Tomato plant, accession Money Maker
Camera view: horizontal (90 deg, fisheye); turntable rotation: 60 degrees
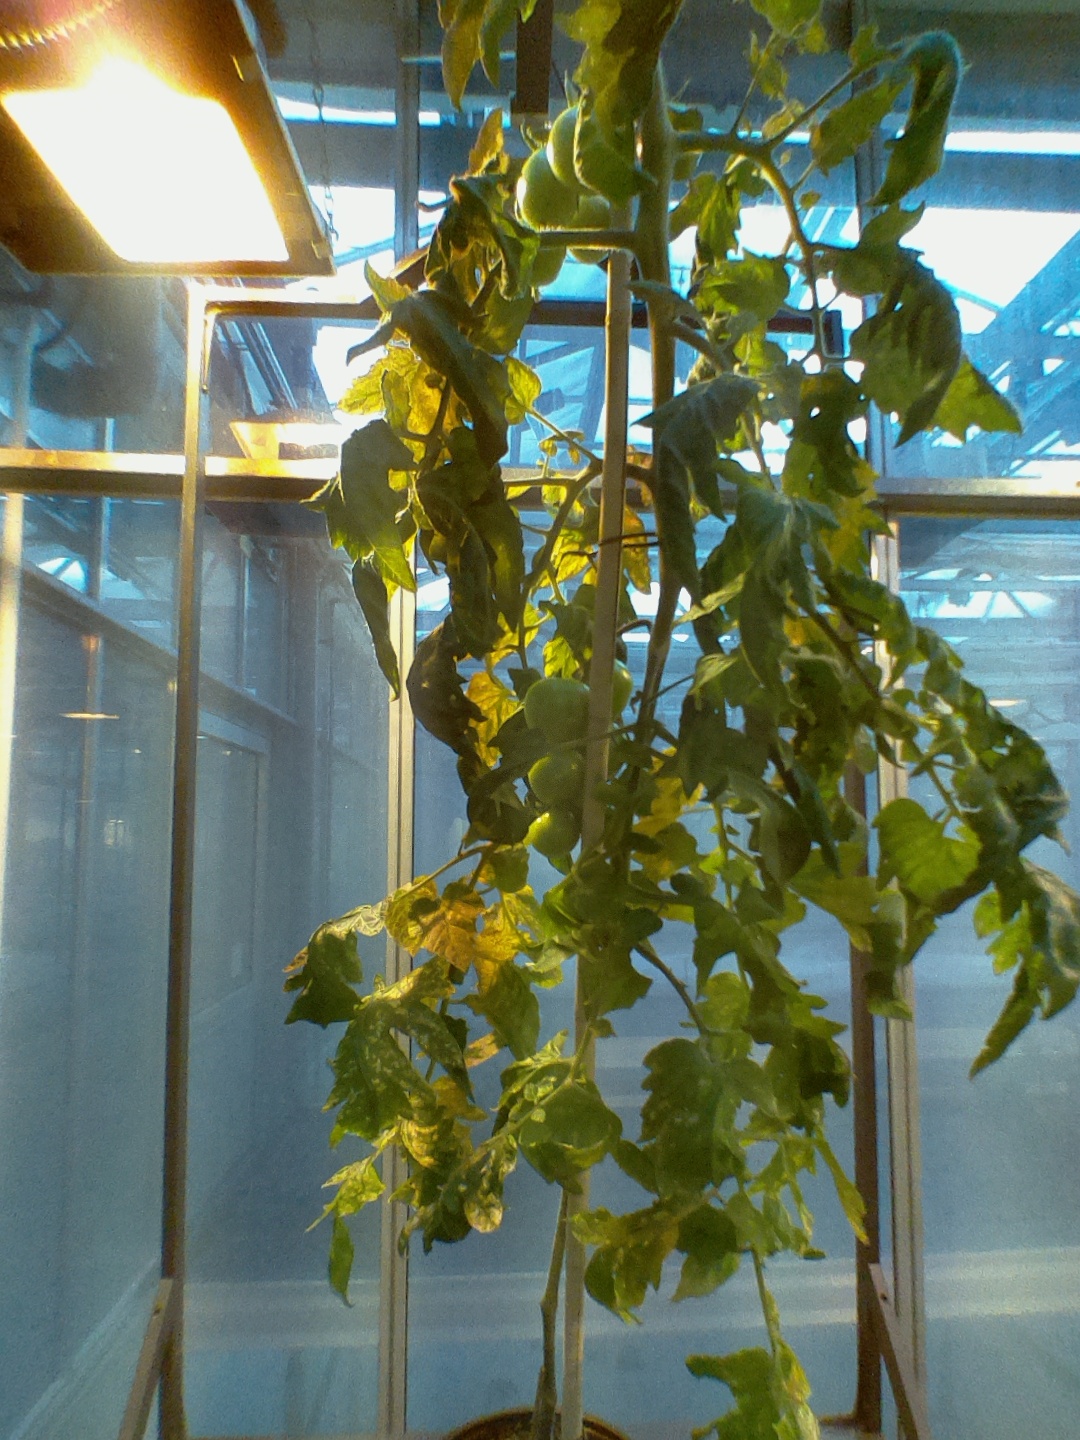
BBCH growth stage 77: 70%-80% of final fruit size